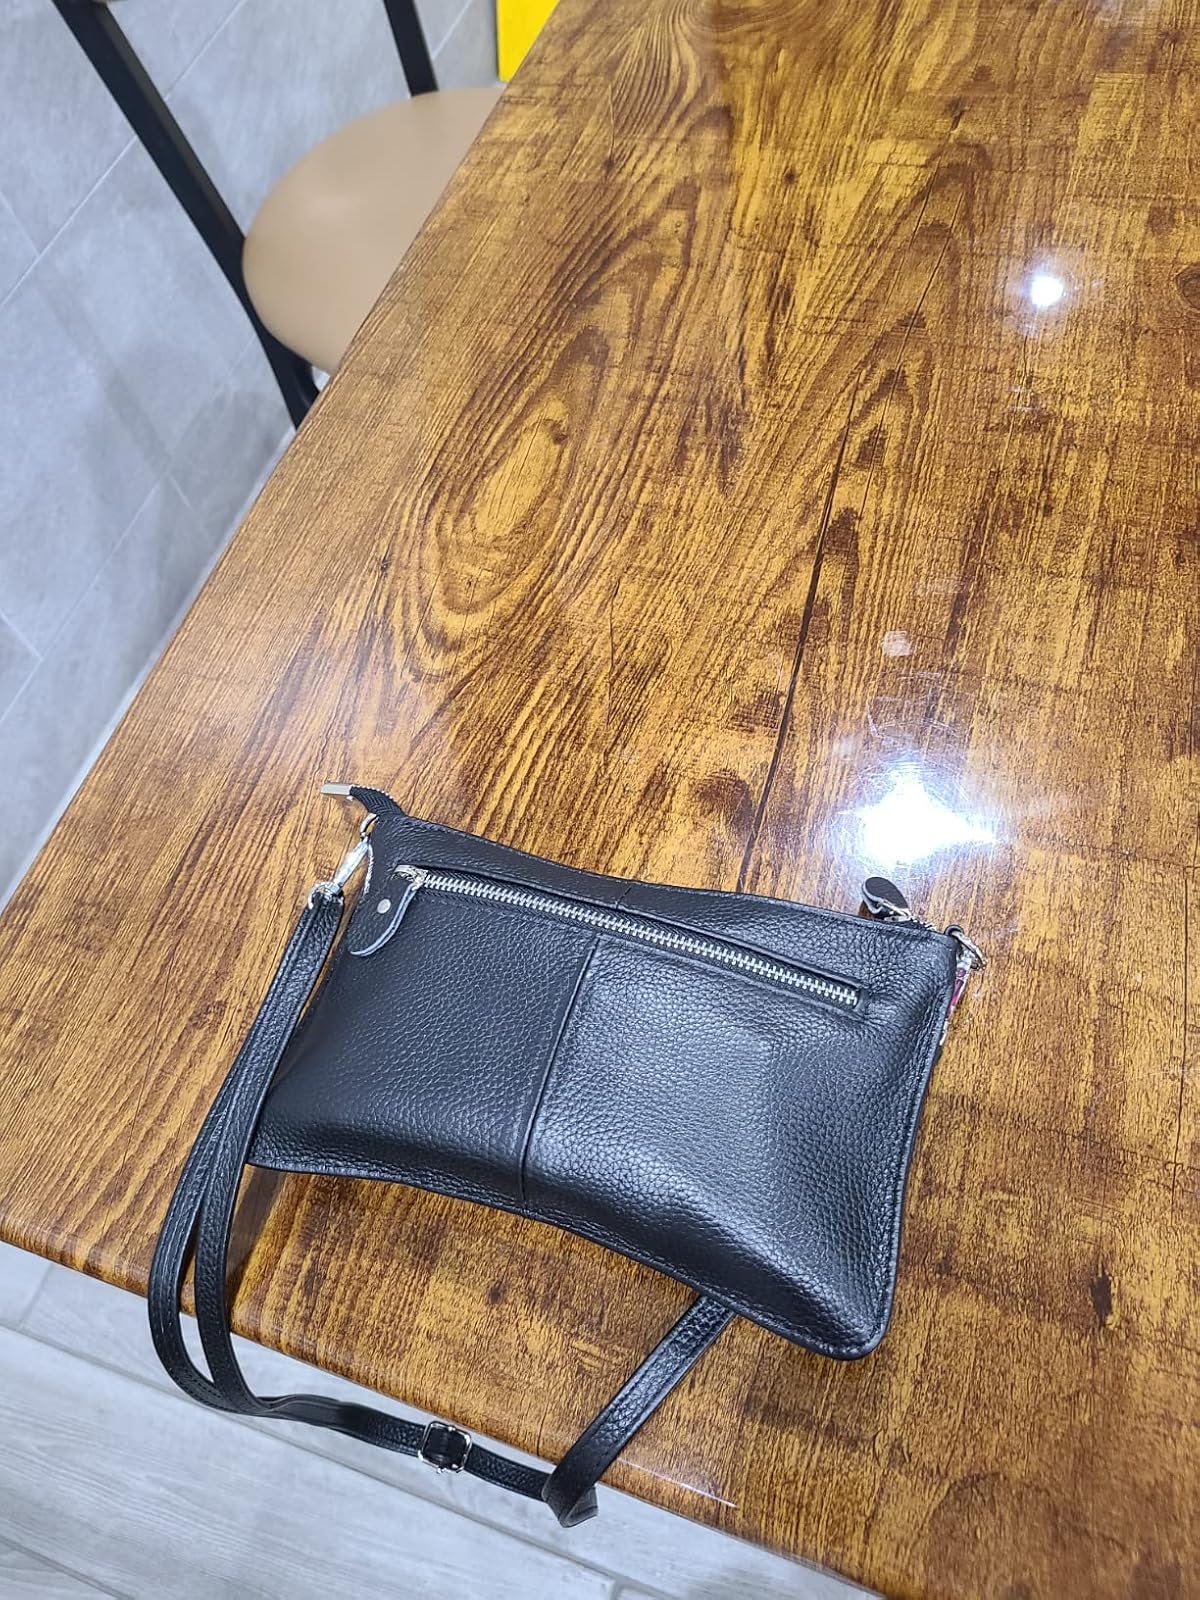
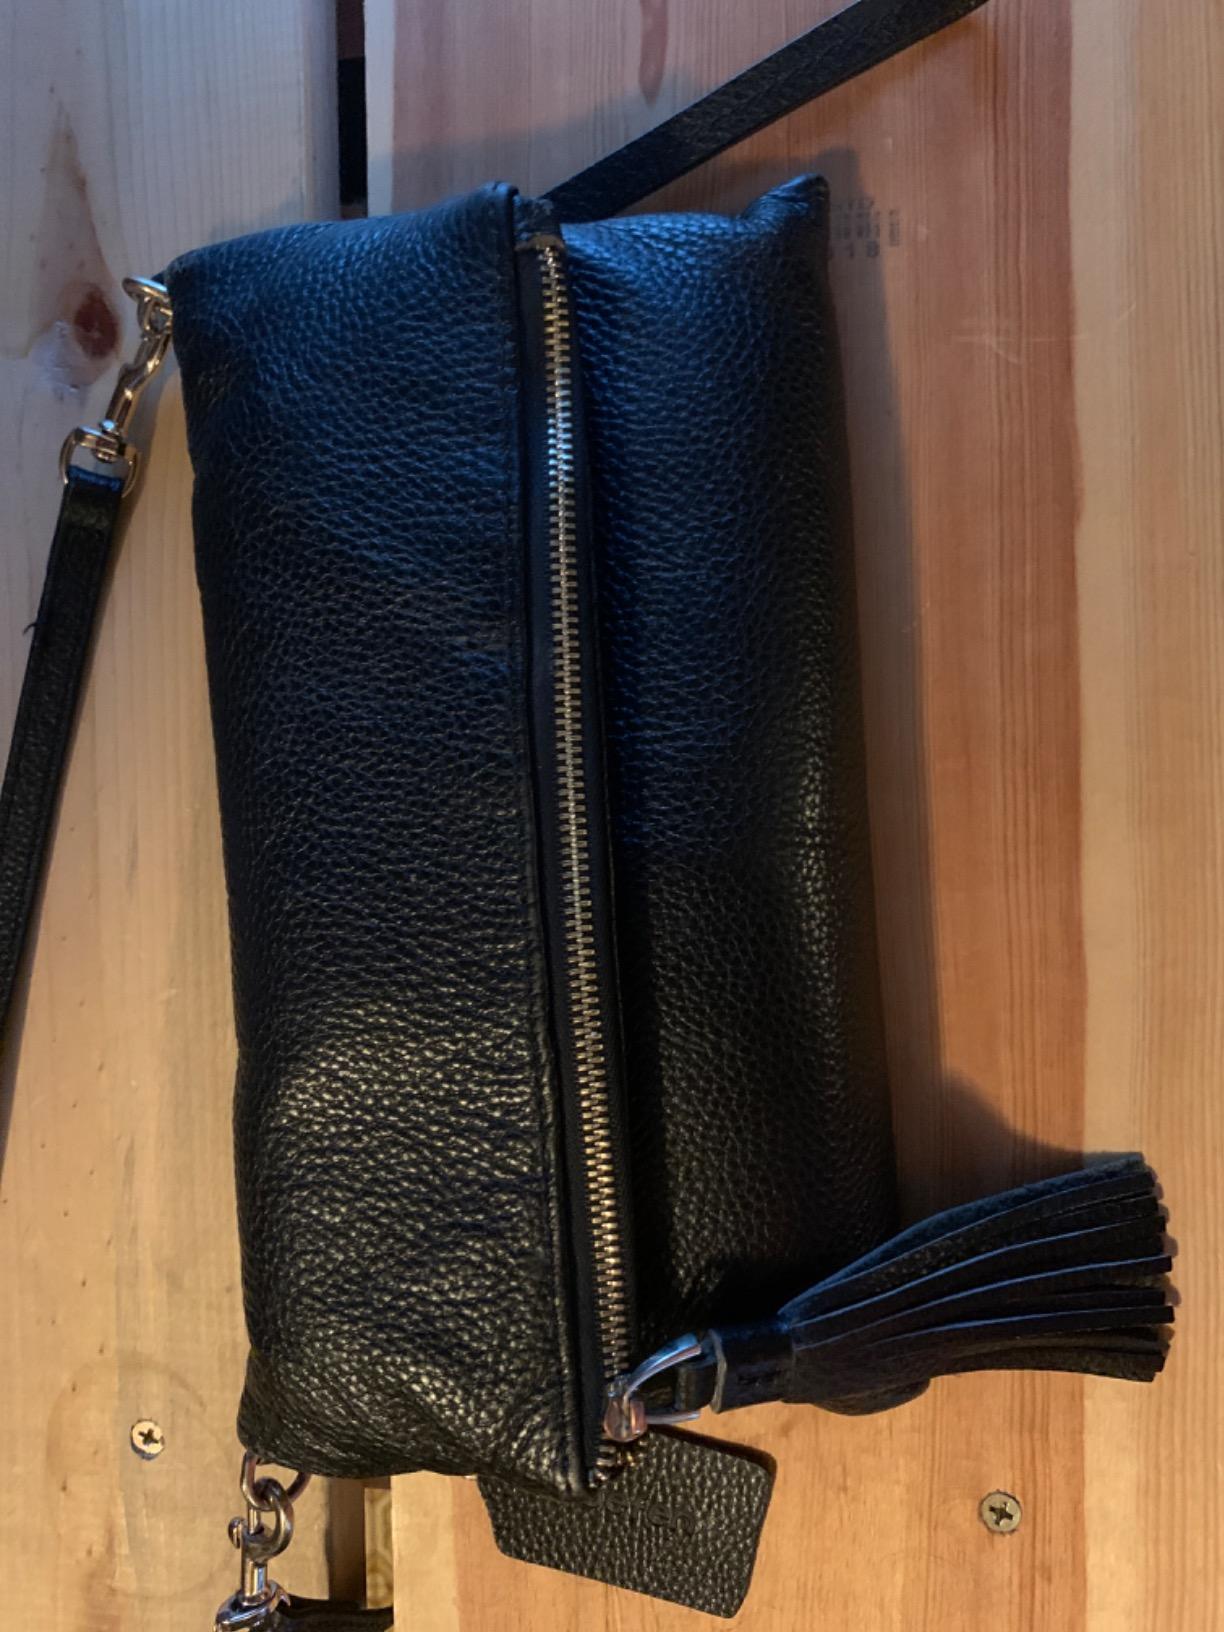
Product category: accessories_handbag
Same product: yes